Barbara Alby

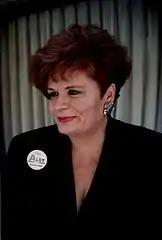
A portrait of Barbara Alby

Barbara Alby (August 9, 1946 – December 9, 2012) was an American politician who lived in Fair Oaks, California and was a member of the Republican Party.